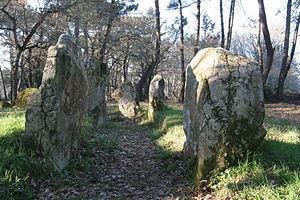
Allée couverte de Luffang à Crach. Brezhoneg: Alez toet Luffang e Krac'h.
Les expressions modernes Déesse mère ou Grande Déesse ou encore déesse primordiale font référence à divers cultes qui auraient été rendus à une « mère universelle » du Paléolithique à aujourd’hui.
L'allée couverte de Luffang Tal-er-Roch est une allée couverte de Crach, dans le Morbihan, en France.